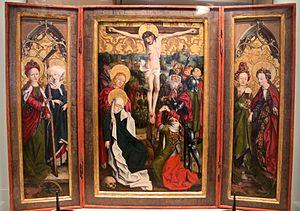
Le Meister der Ilsung-Madonna est un peintre anonyme de style gothique actif à Augsbourg vers 1475.